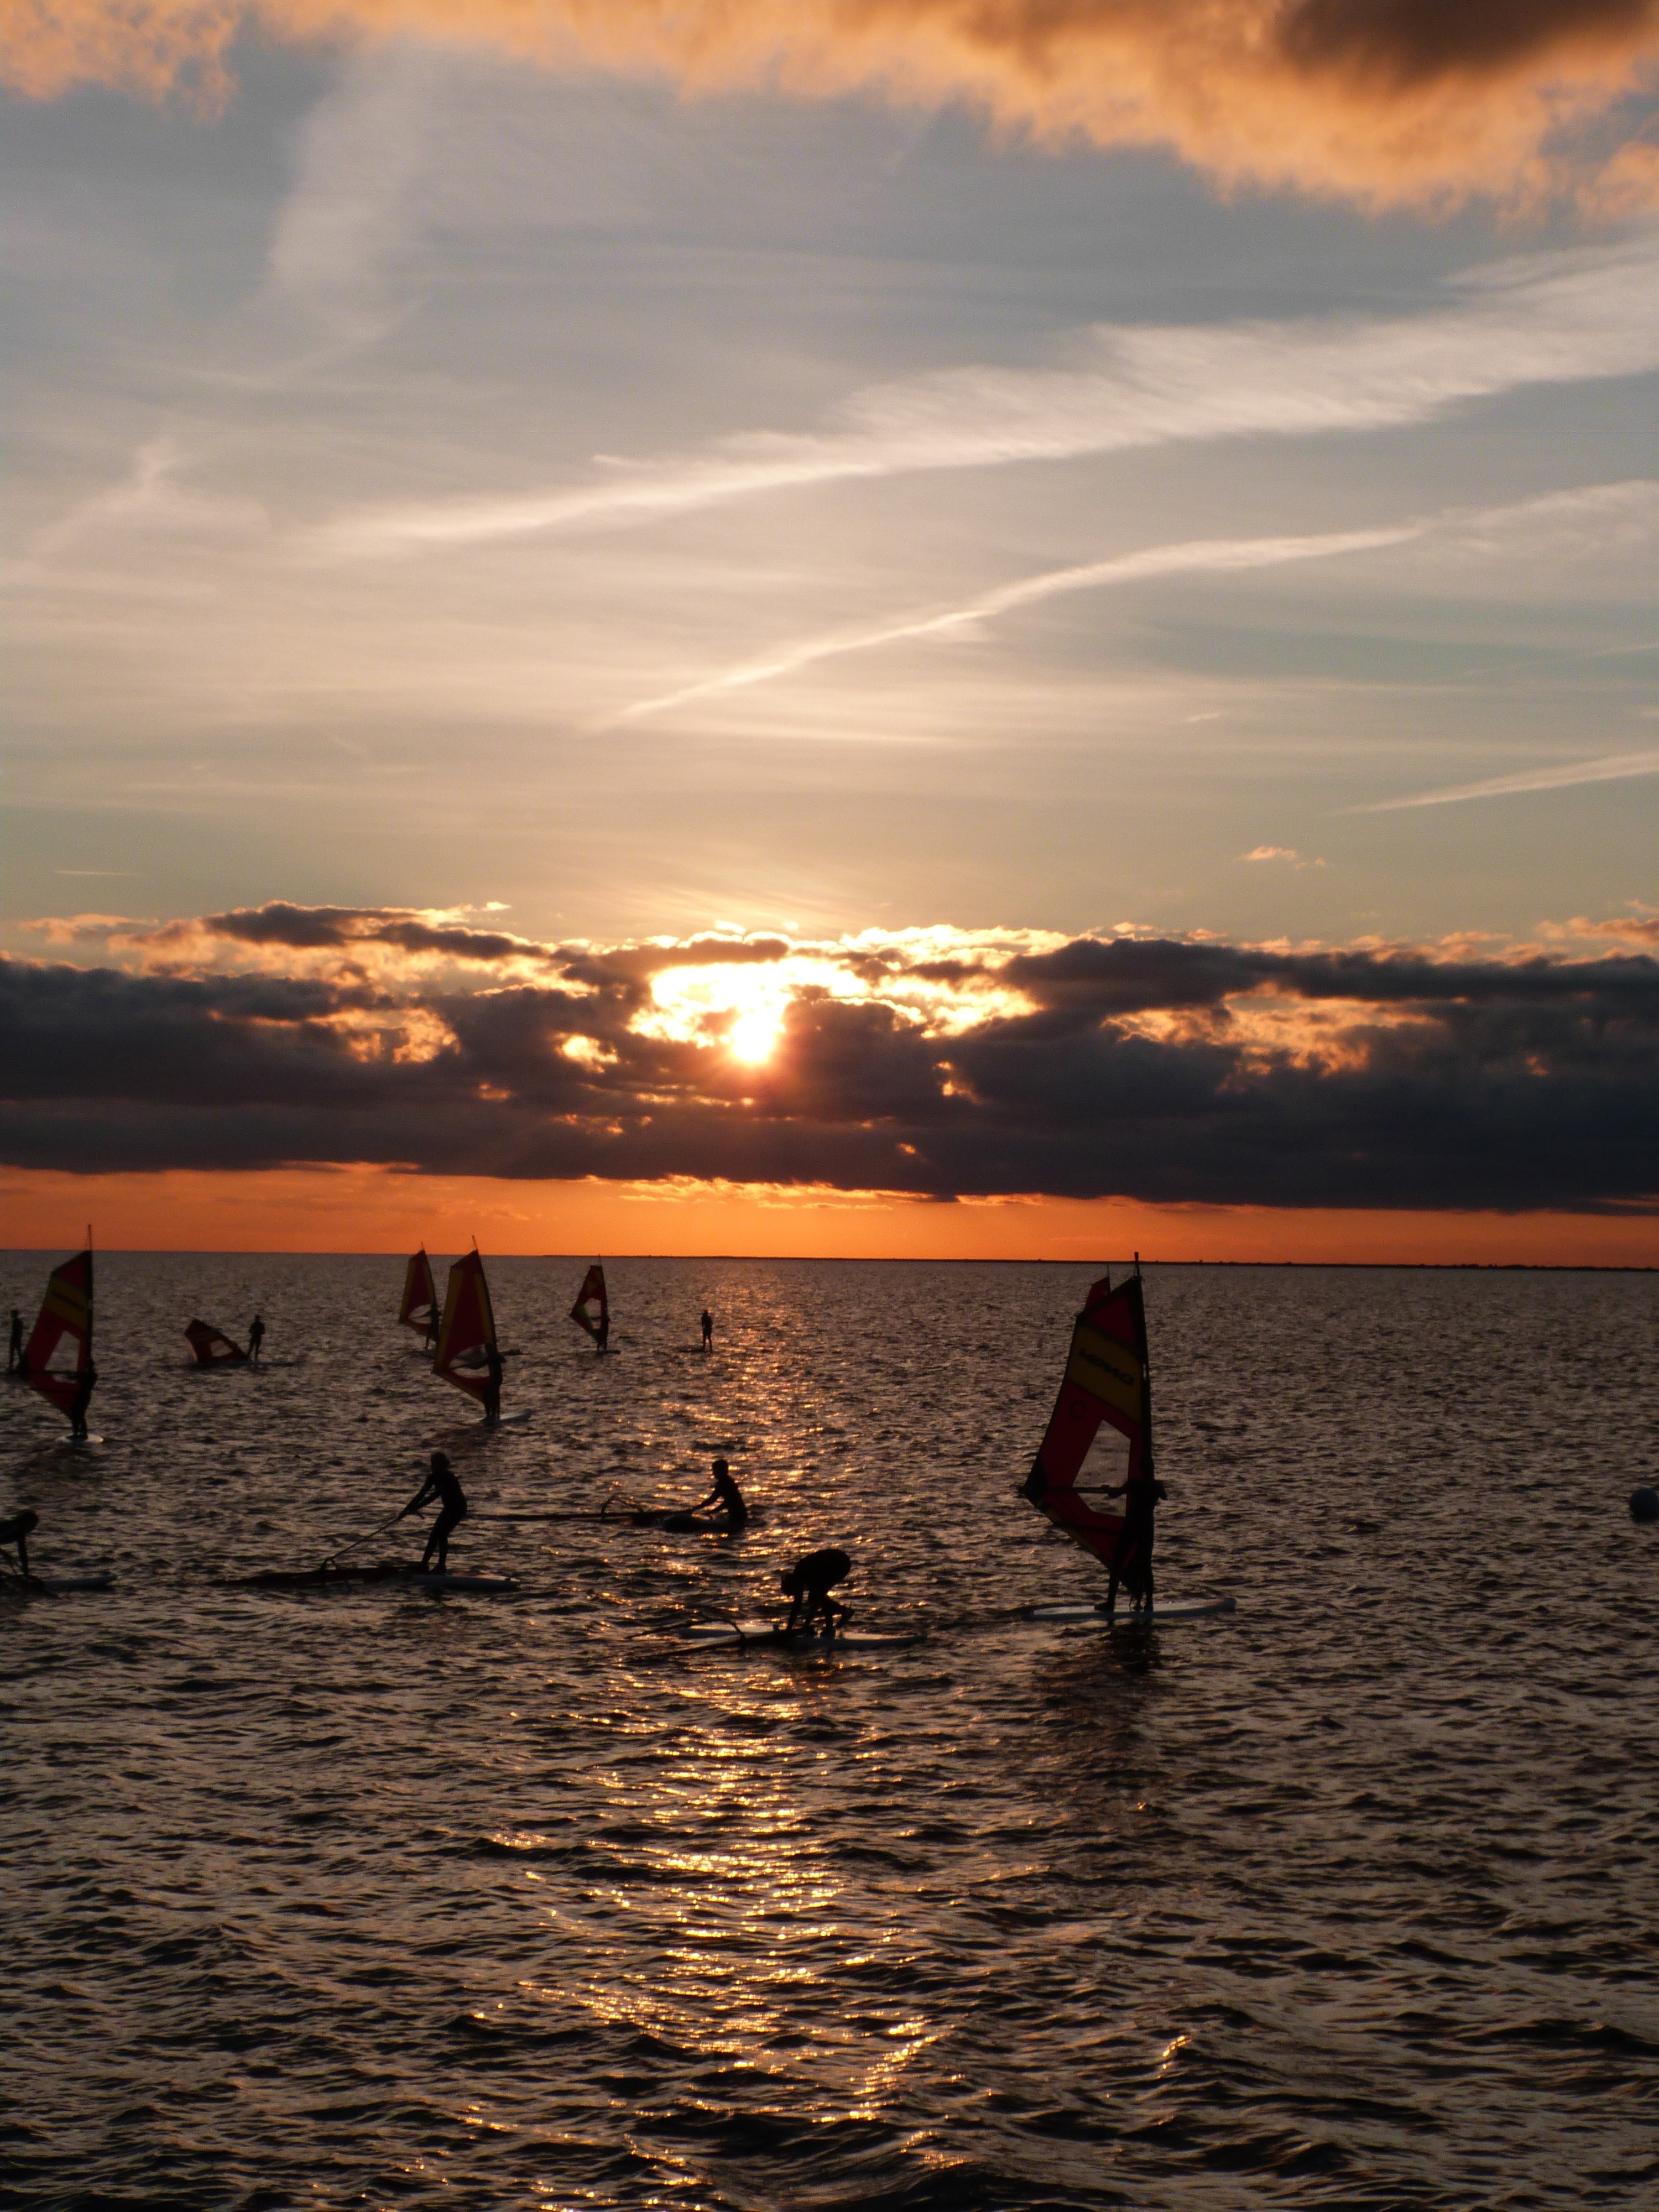
beach, sea, coast, water, sand, ocean, horizon, cloud, sky, sun, sunrise, sunset, sunlight, morning, shore, wave, dawn, dusk, evening, surf, body of water, clouds, baltic sea, surf school